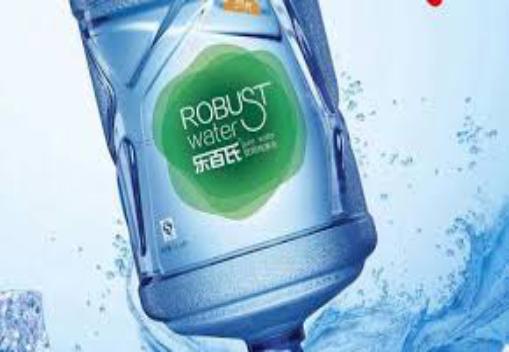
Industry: Food